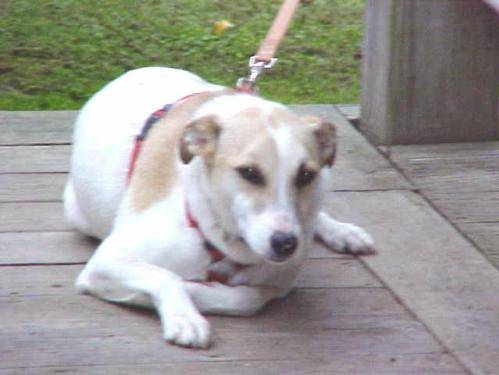
Label: dog